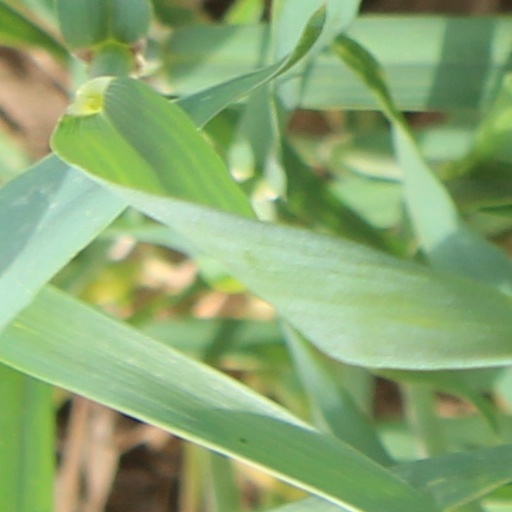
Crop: wheat